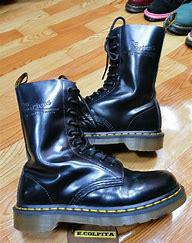
Brand: Dr.
Model: Martens 100